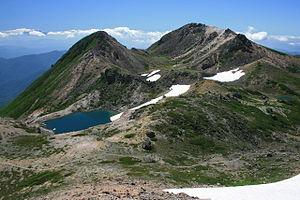
Le mont Haku, ou Hakusan, est une des 100 montagnes célèbres du Japon et un volcan actif. Ce stratovolcan est situé à la limite des préfectures d'Ishikawa et Gifu. Les volcanologues estiment que le volcan a connu sa première activité il y a 300 000 à 400 000 ans, la plus récente éruption étant survenue en 1659. Avec le mont Tate et le mont Fuji, c'est l'une des « Trois montagnes sacrées » du Japon.